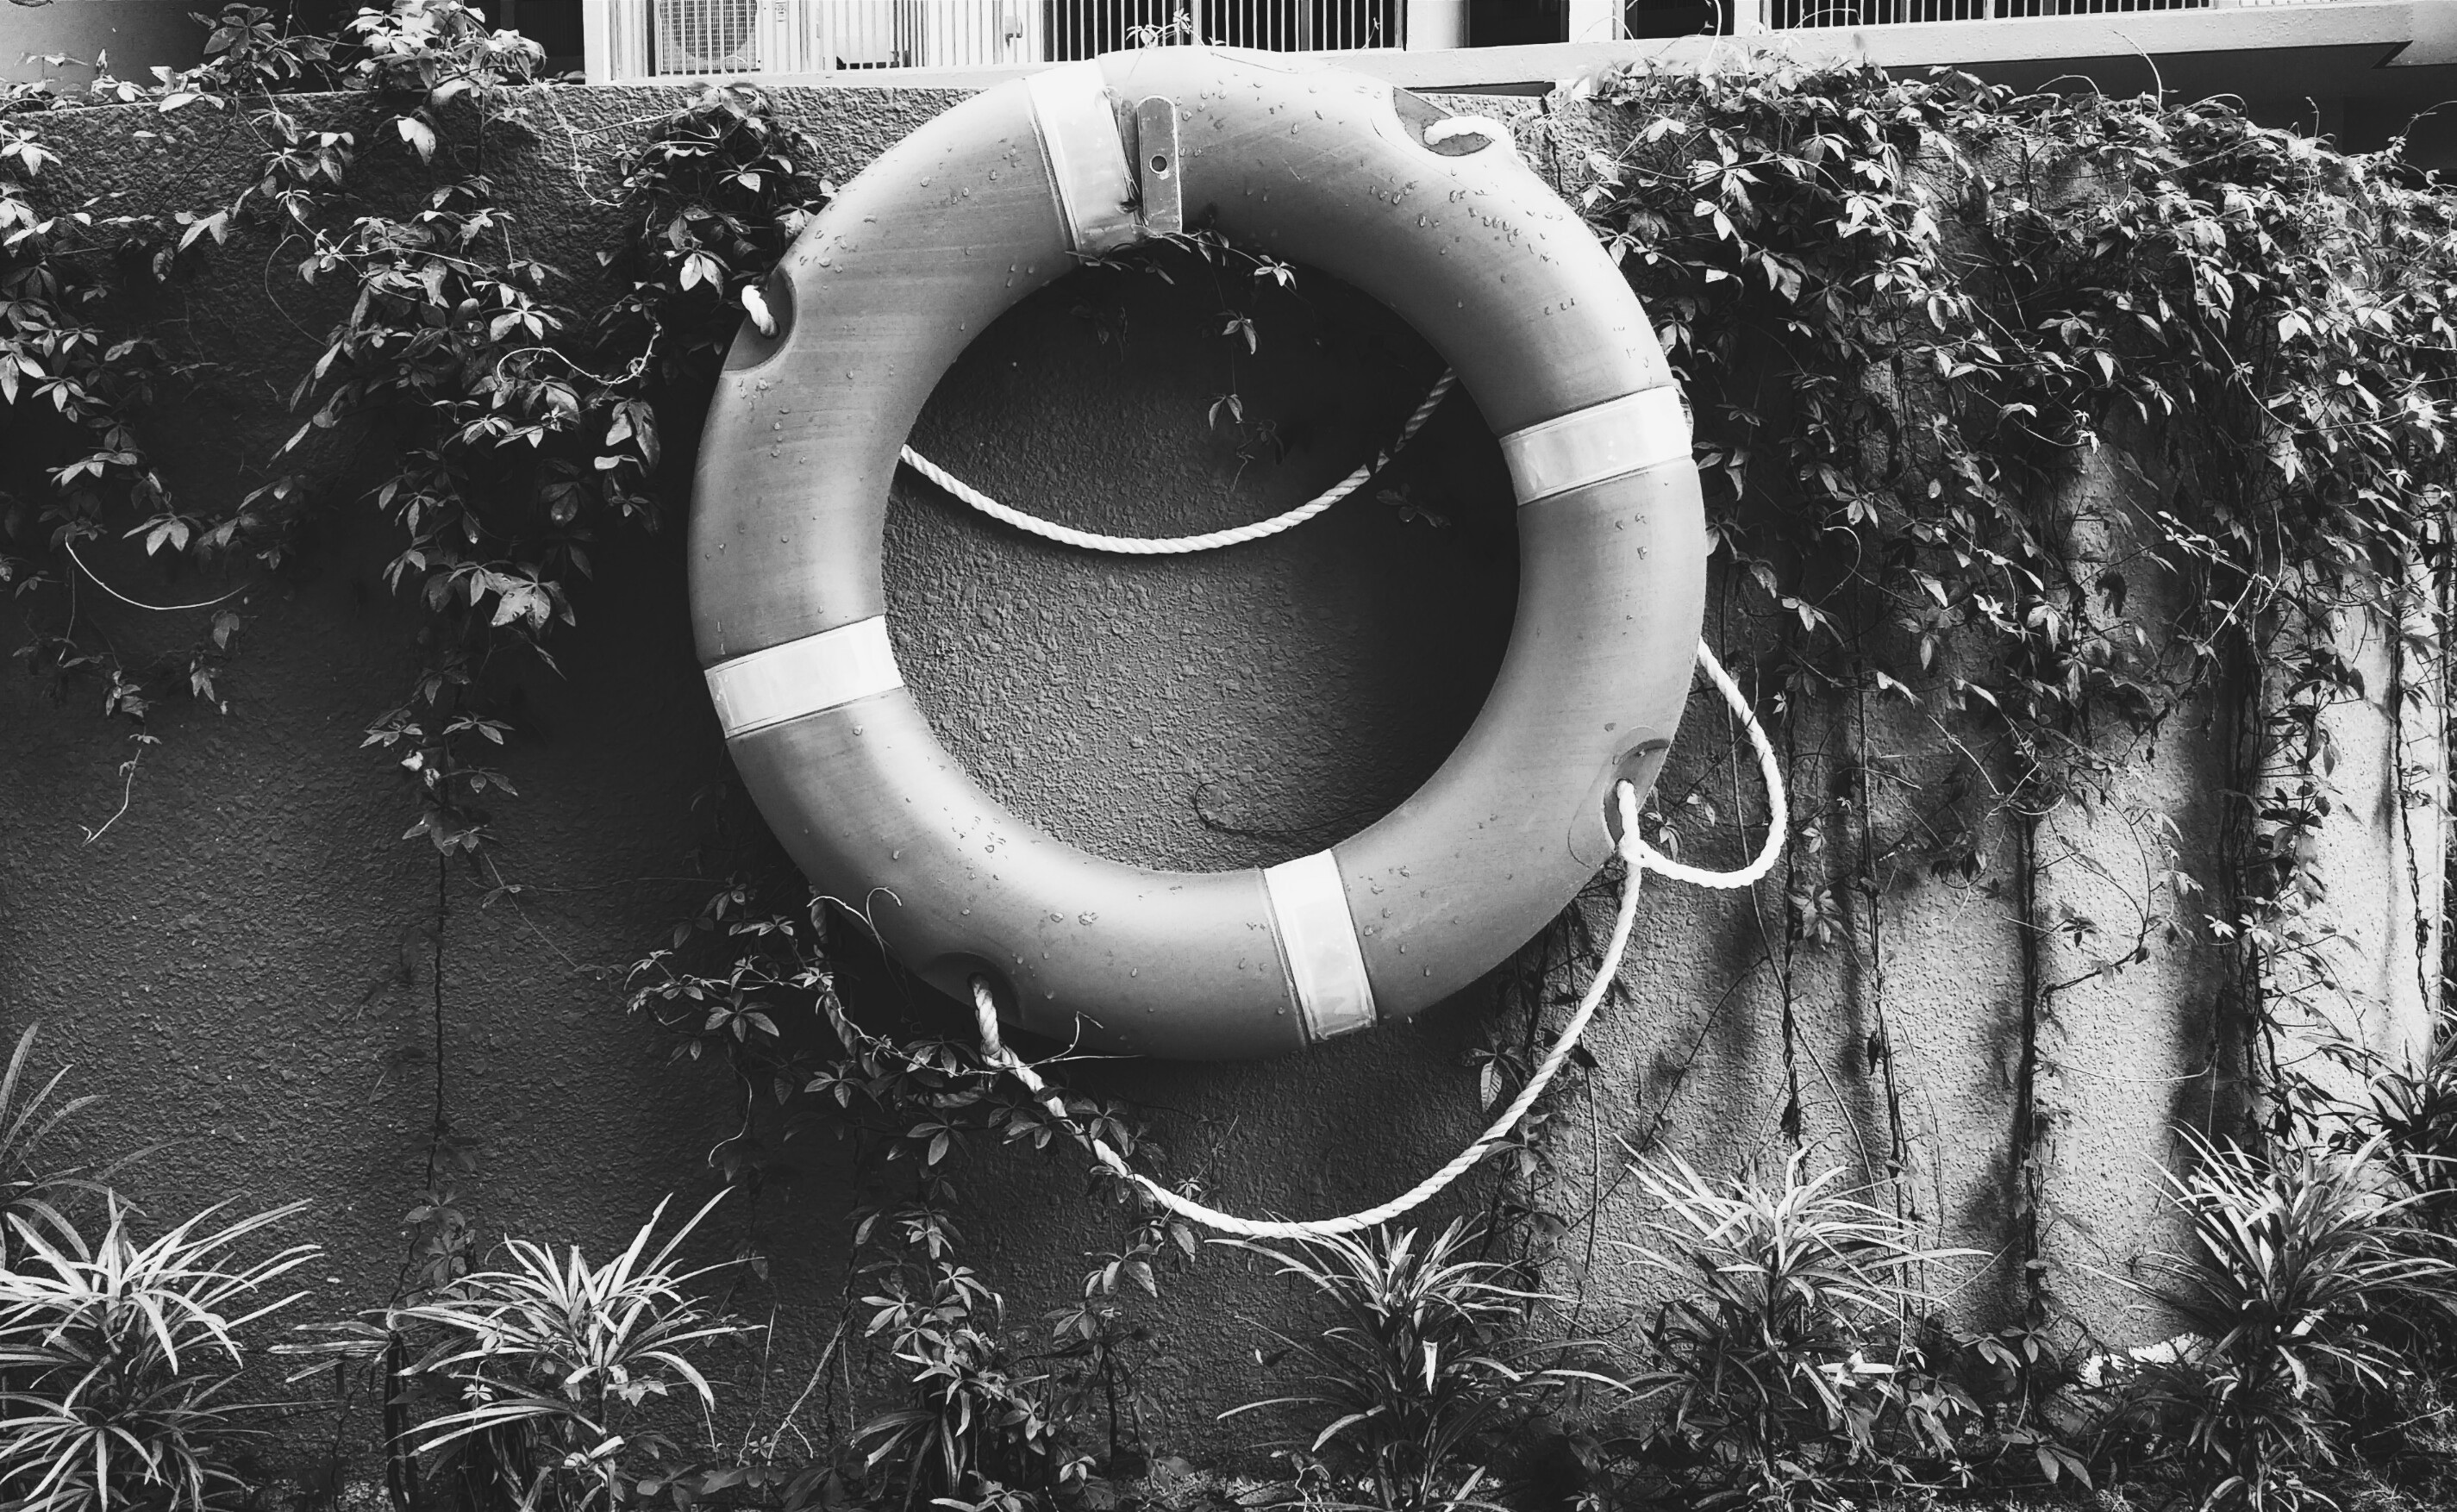
light, black and white, white, photography, darkness, black, monochrome, circle, photograph, image, monochrome photography